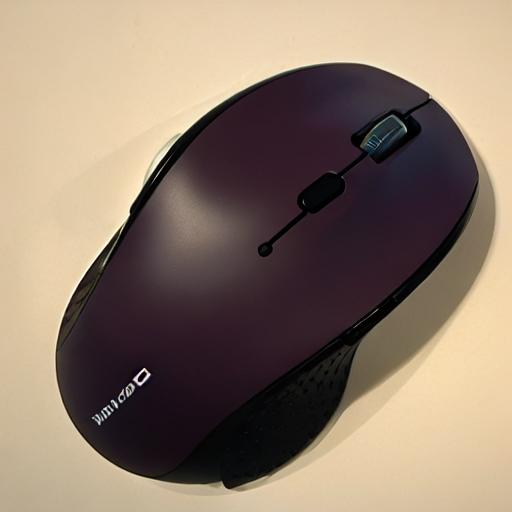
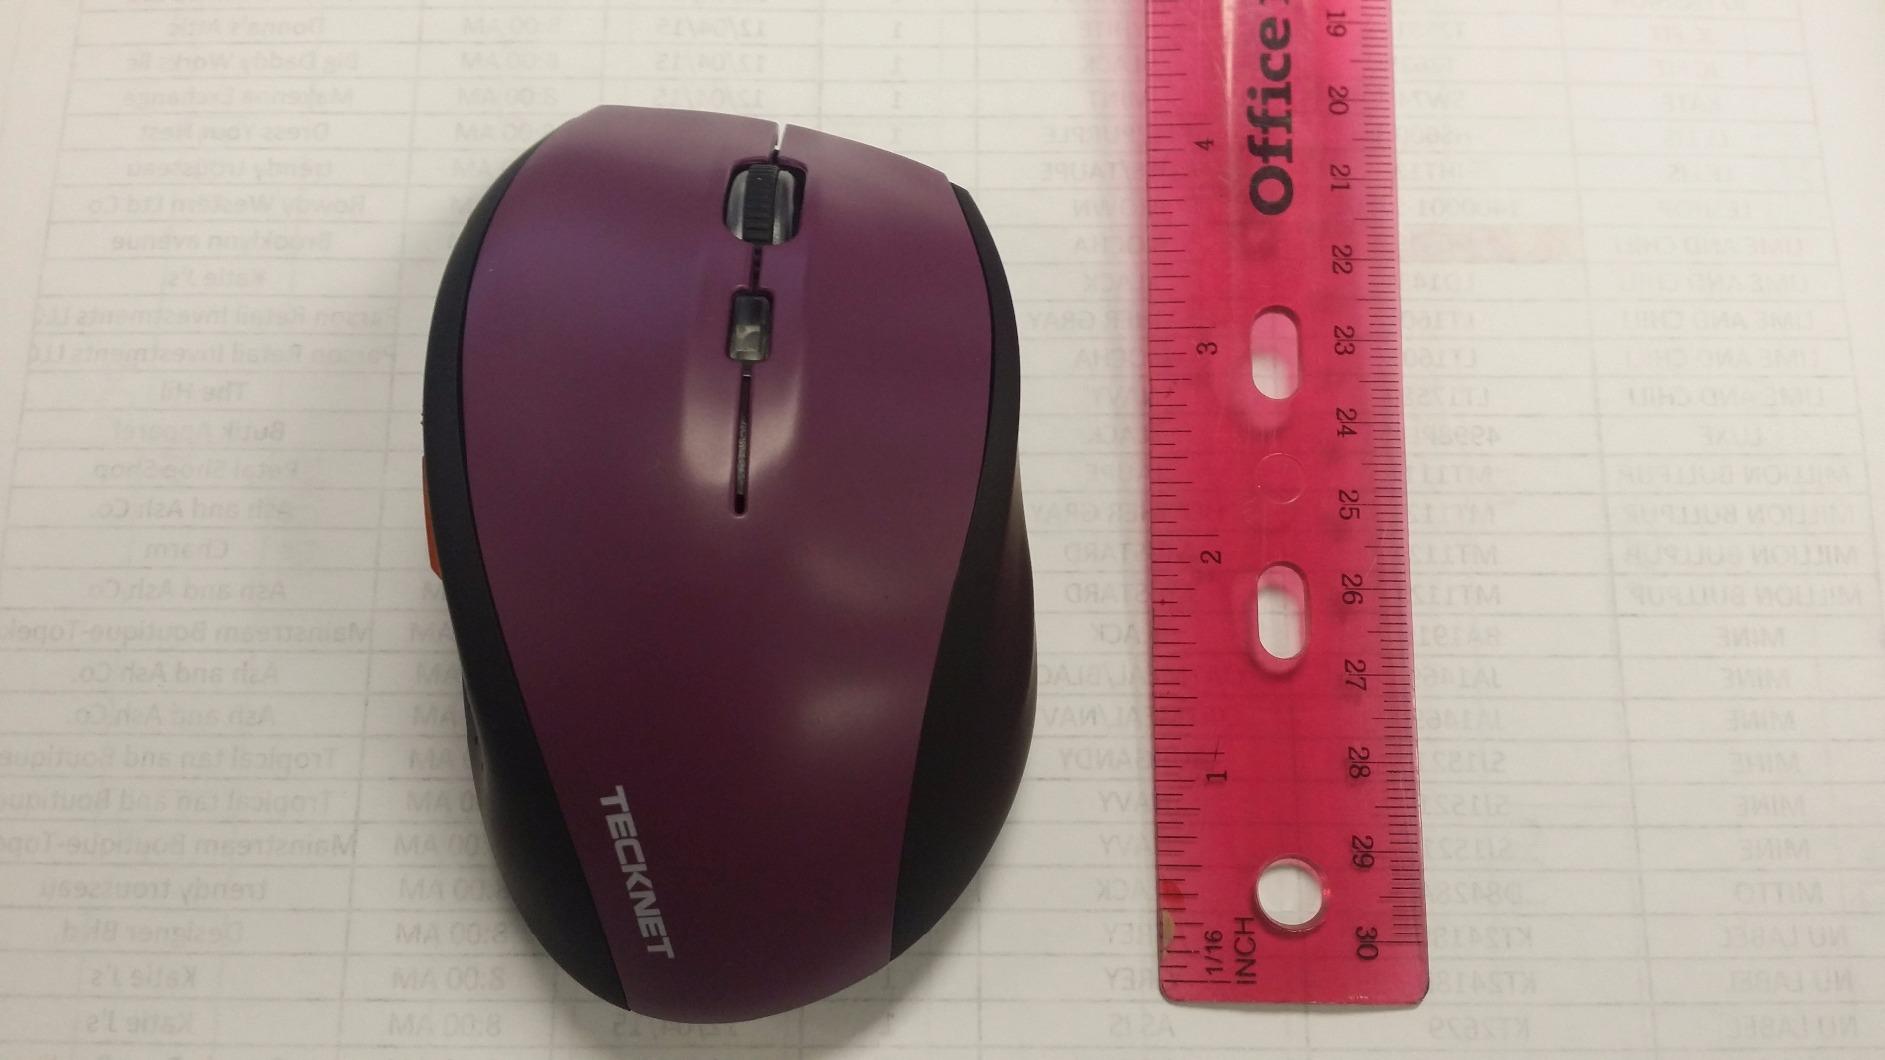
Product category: mouse
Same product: no